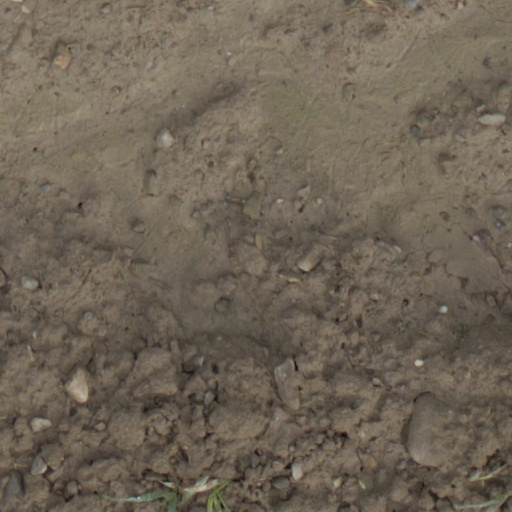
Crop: wheat